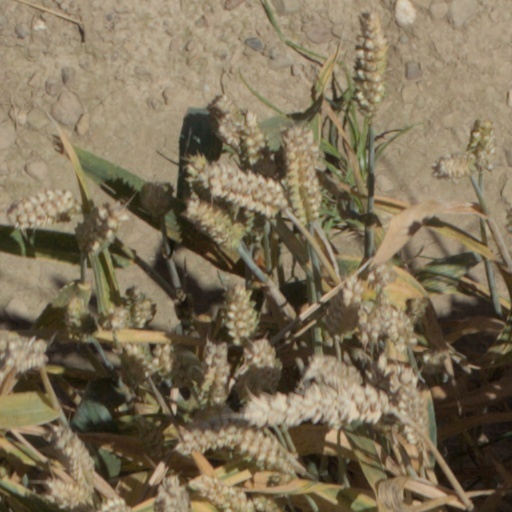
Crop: wheat